Richard Canal

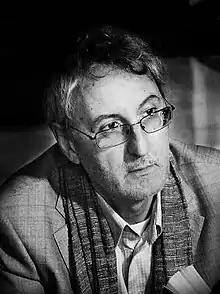
Richard Canal

Richard Canal (born 1953) is a French author and screenwriter in the science-fiction, fantasy, mainstream and thriller genres.